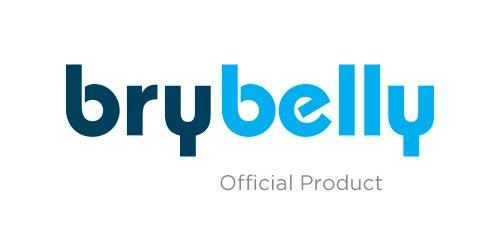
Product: Brybelly 12 Decks (6 Red/6 Blue) Wide-Size, Jumbo Index Plastic Coated Playing Cards
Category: Toys & Games | Games & Accessories | Card Games | Standard Playing Card Decks
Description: Set of 12 decks 6 red/6 blue plastic-coated playing cards.
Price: $14.99